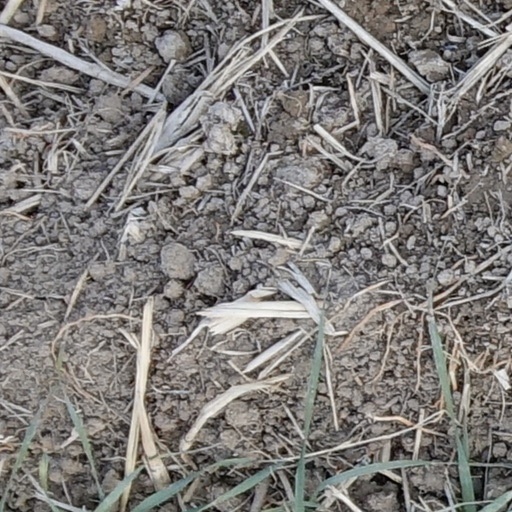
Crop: wheat